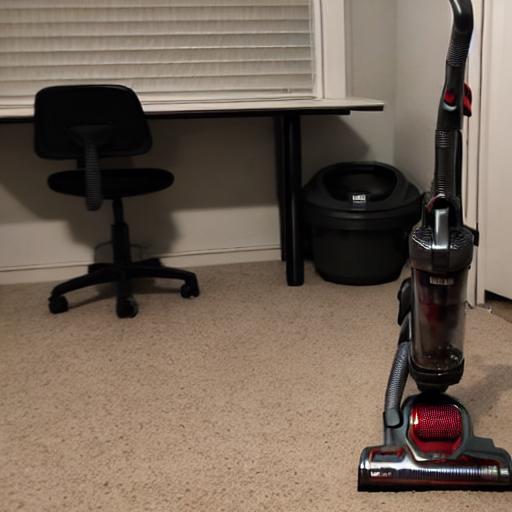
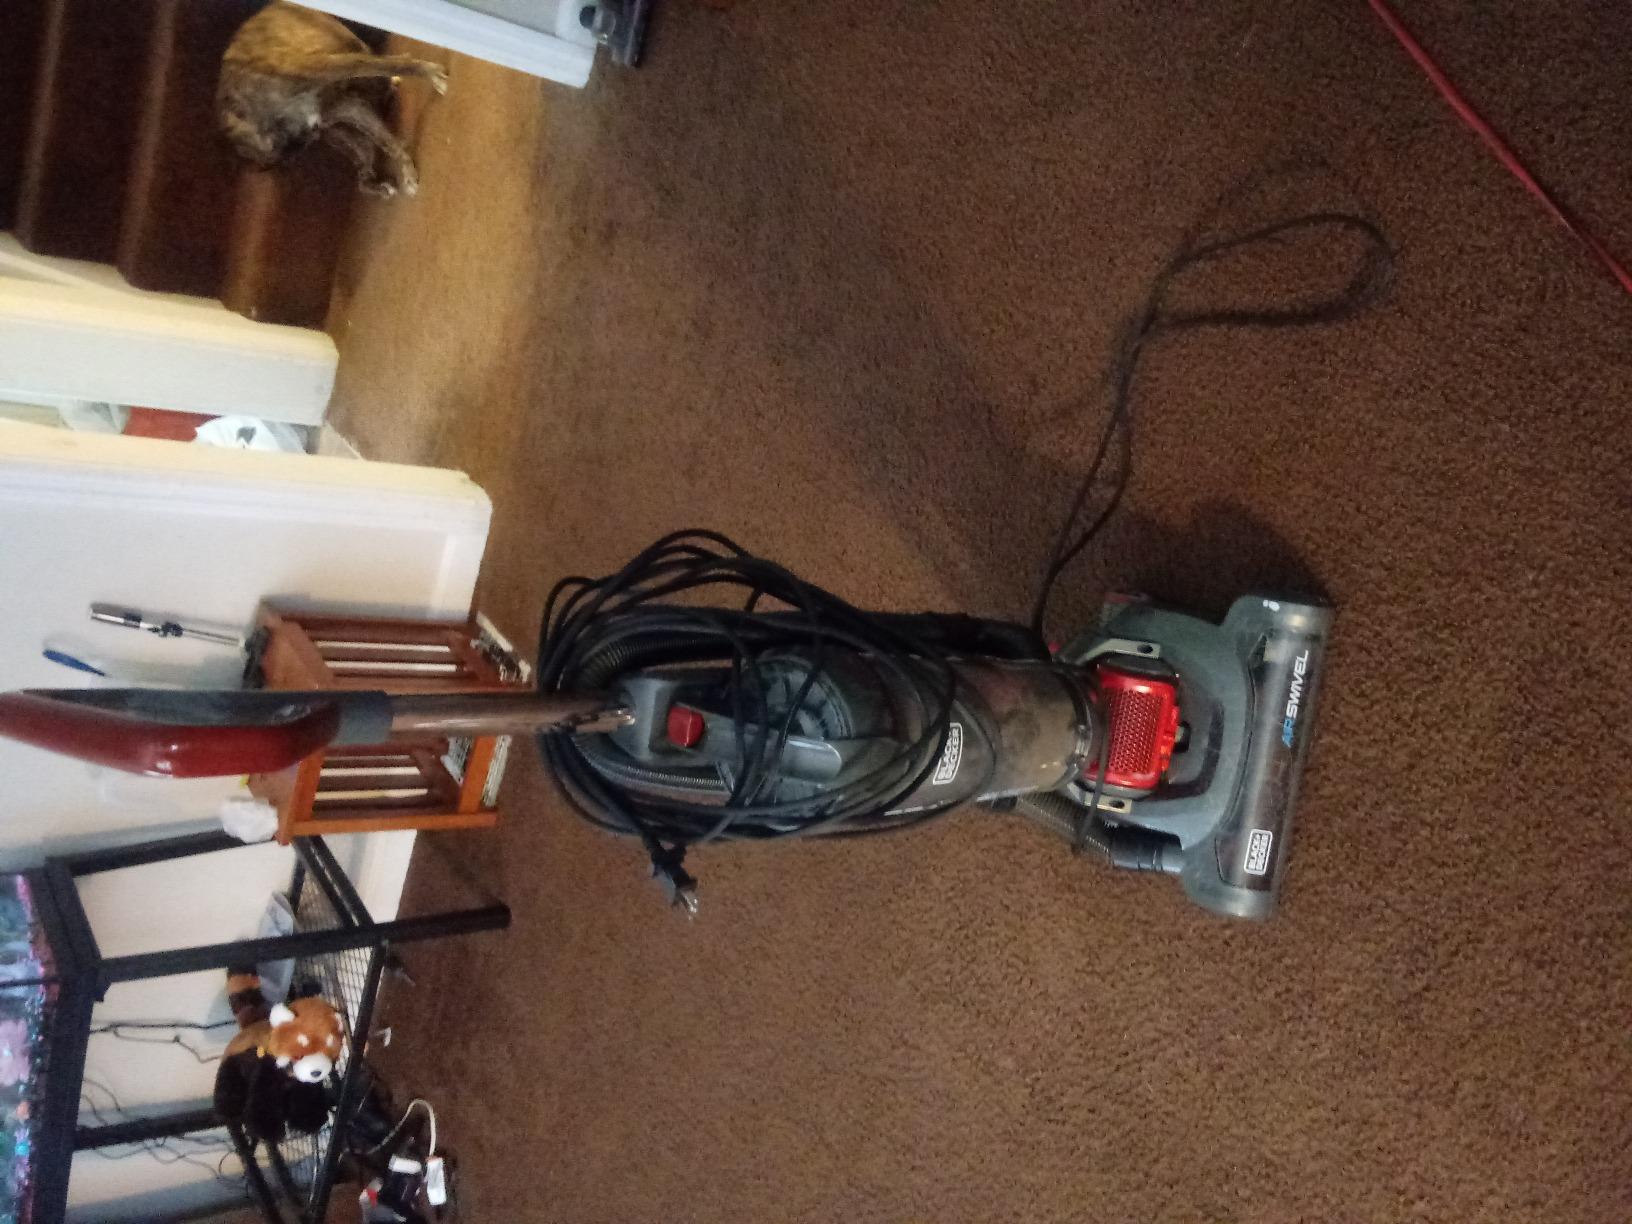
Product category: items_vacuum
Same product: no